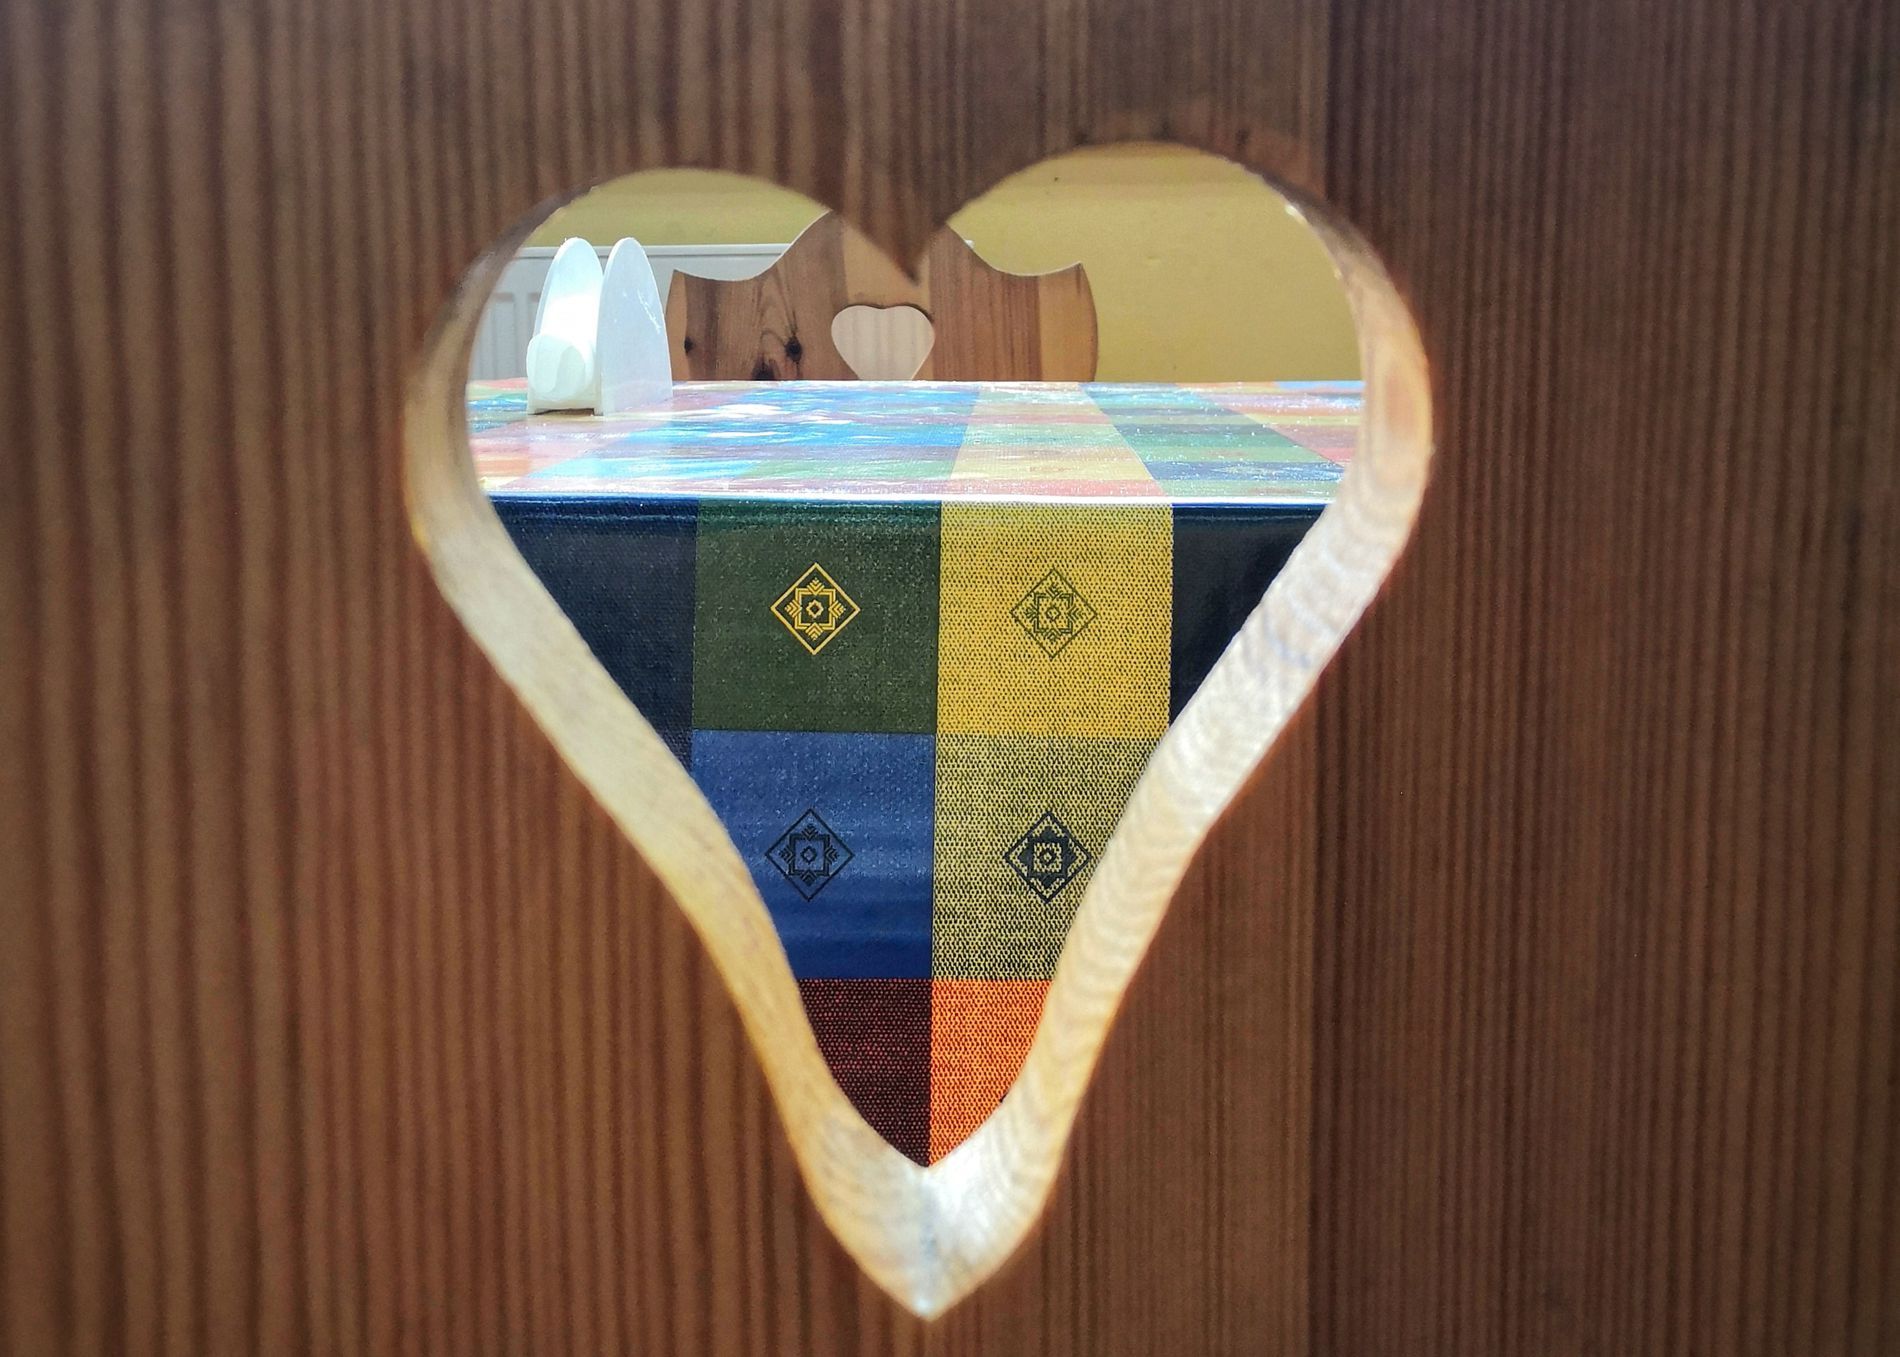
Chair make shape of heart
The photo shows a view through a chair-make heart-shaped hole. Through this heart, you can see part of a colorful table, another chair that is made of wood, and a tissue holder.
A close-up shot captures a heart-shaped cutout in a wooden surface, focusing through a heart-shaped cutout. The camera captures a cozy and warm setting with soft lighting. The colors are browns, yellows, reds, and blues, which give a feeling of warmth and comfort. The heart shape adds a touch of love to the scene.
Labels: Indoors, Interior Design, Symbol, Wood, Ping Pong, Ping Pong Paddle, Racket, Sport, Love Heart Symbol, Hardwood, Stained Wood, Patchwork, chair, table, tissue holder, Chair
Camera: HUAWEI COR-L29
Aperture: F2.2
Exposure: 1/33 sec
ISO: 320
Focal length: 3.8 mm